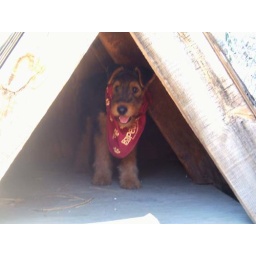
in the dog house